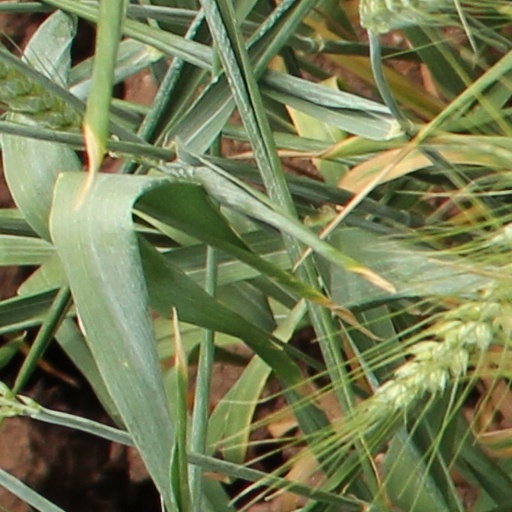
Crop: wheat